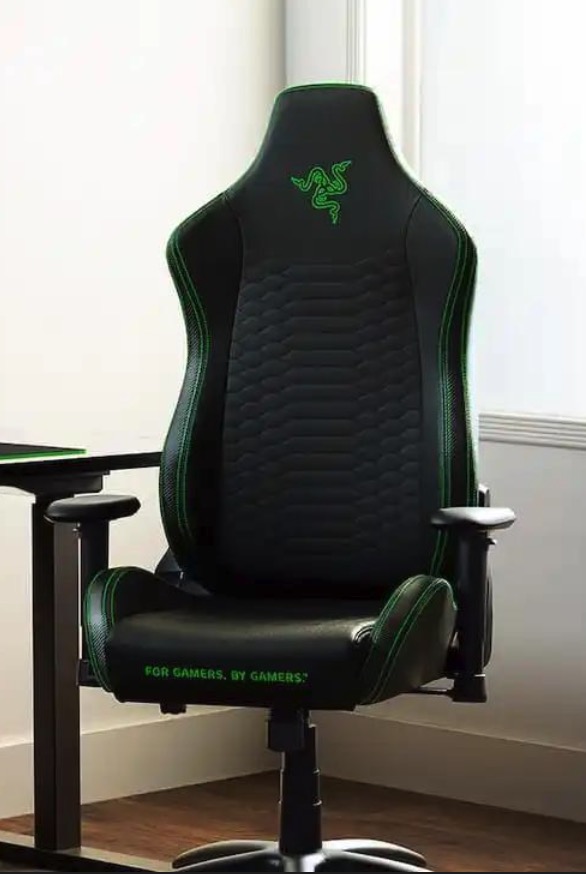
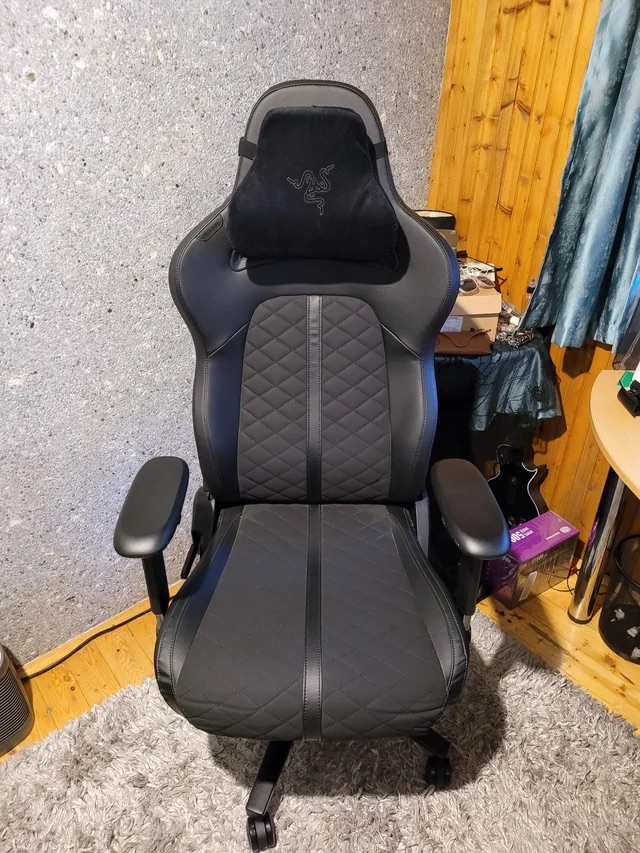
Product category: items_chair
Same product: no